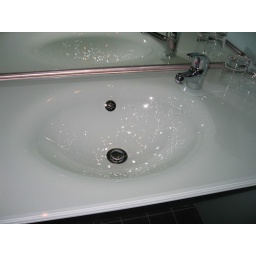
hotel in Galway - glass sink